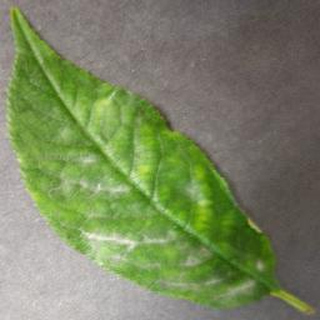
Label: cherry_powdery_mildew